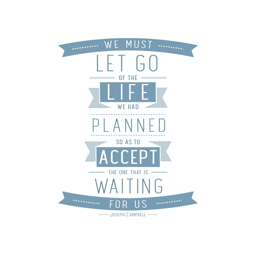
a quote by author that i have found myself really relating to this year